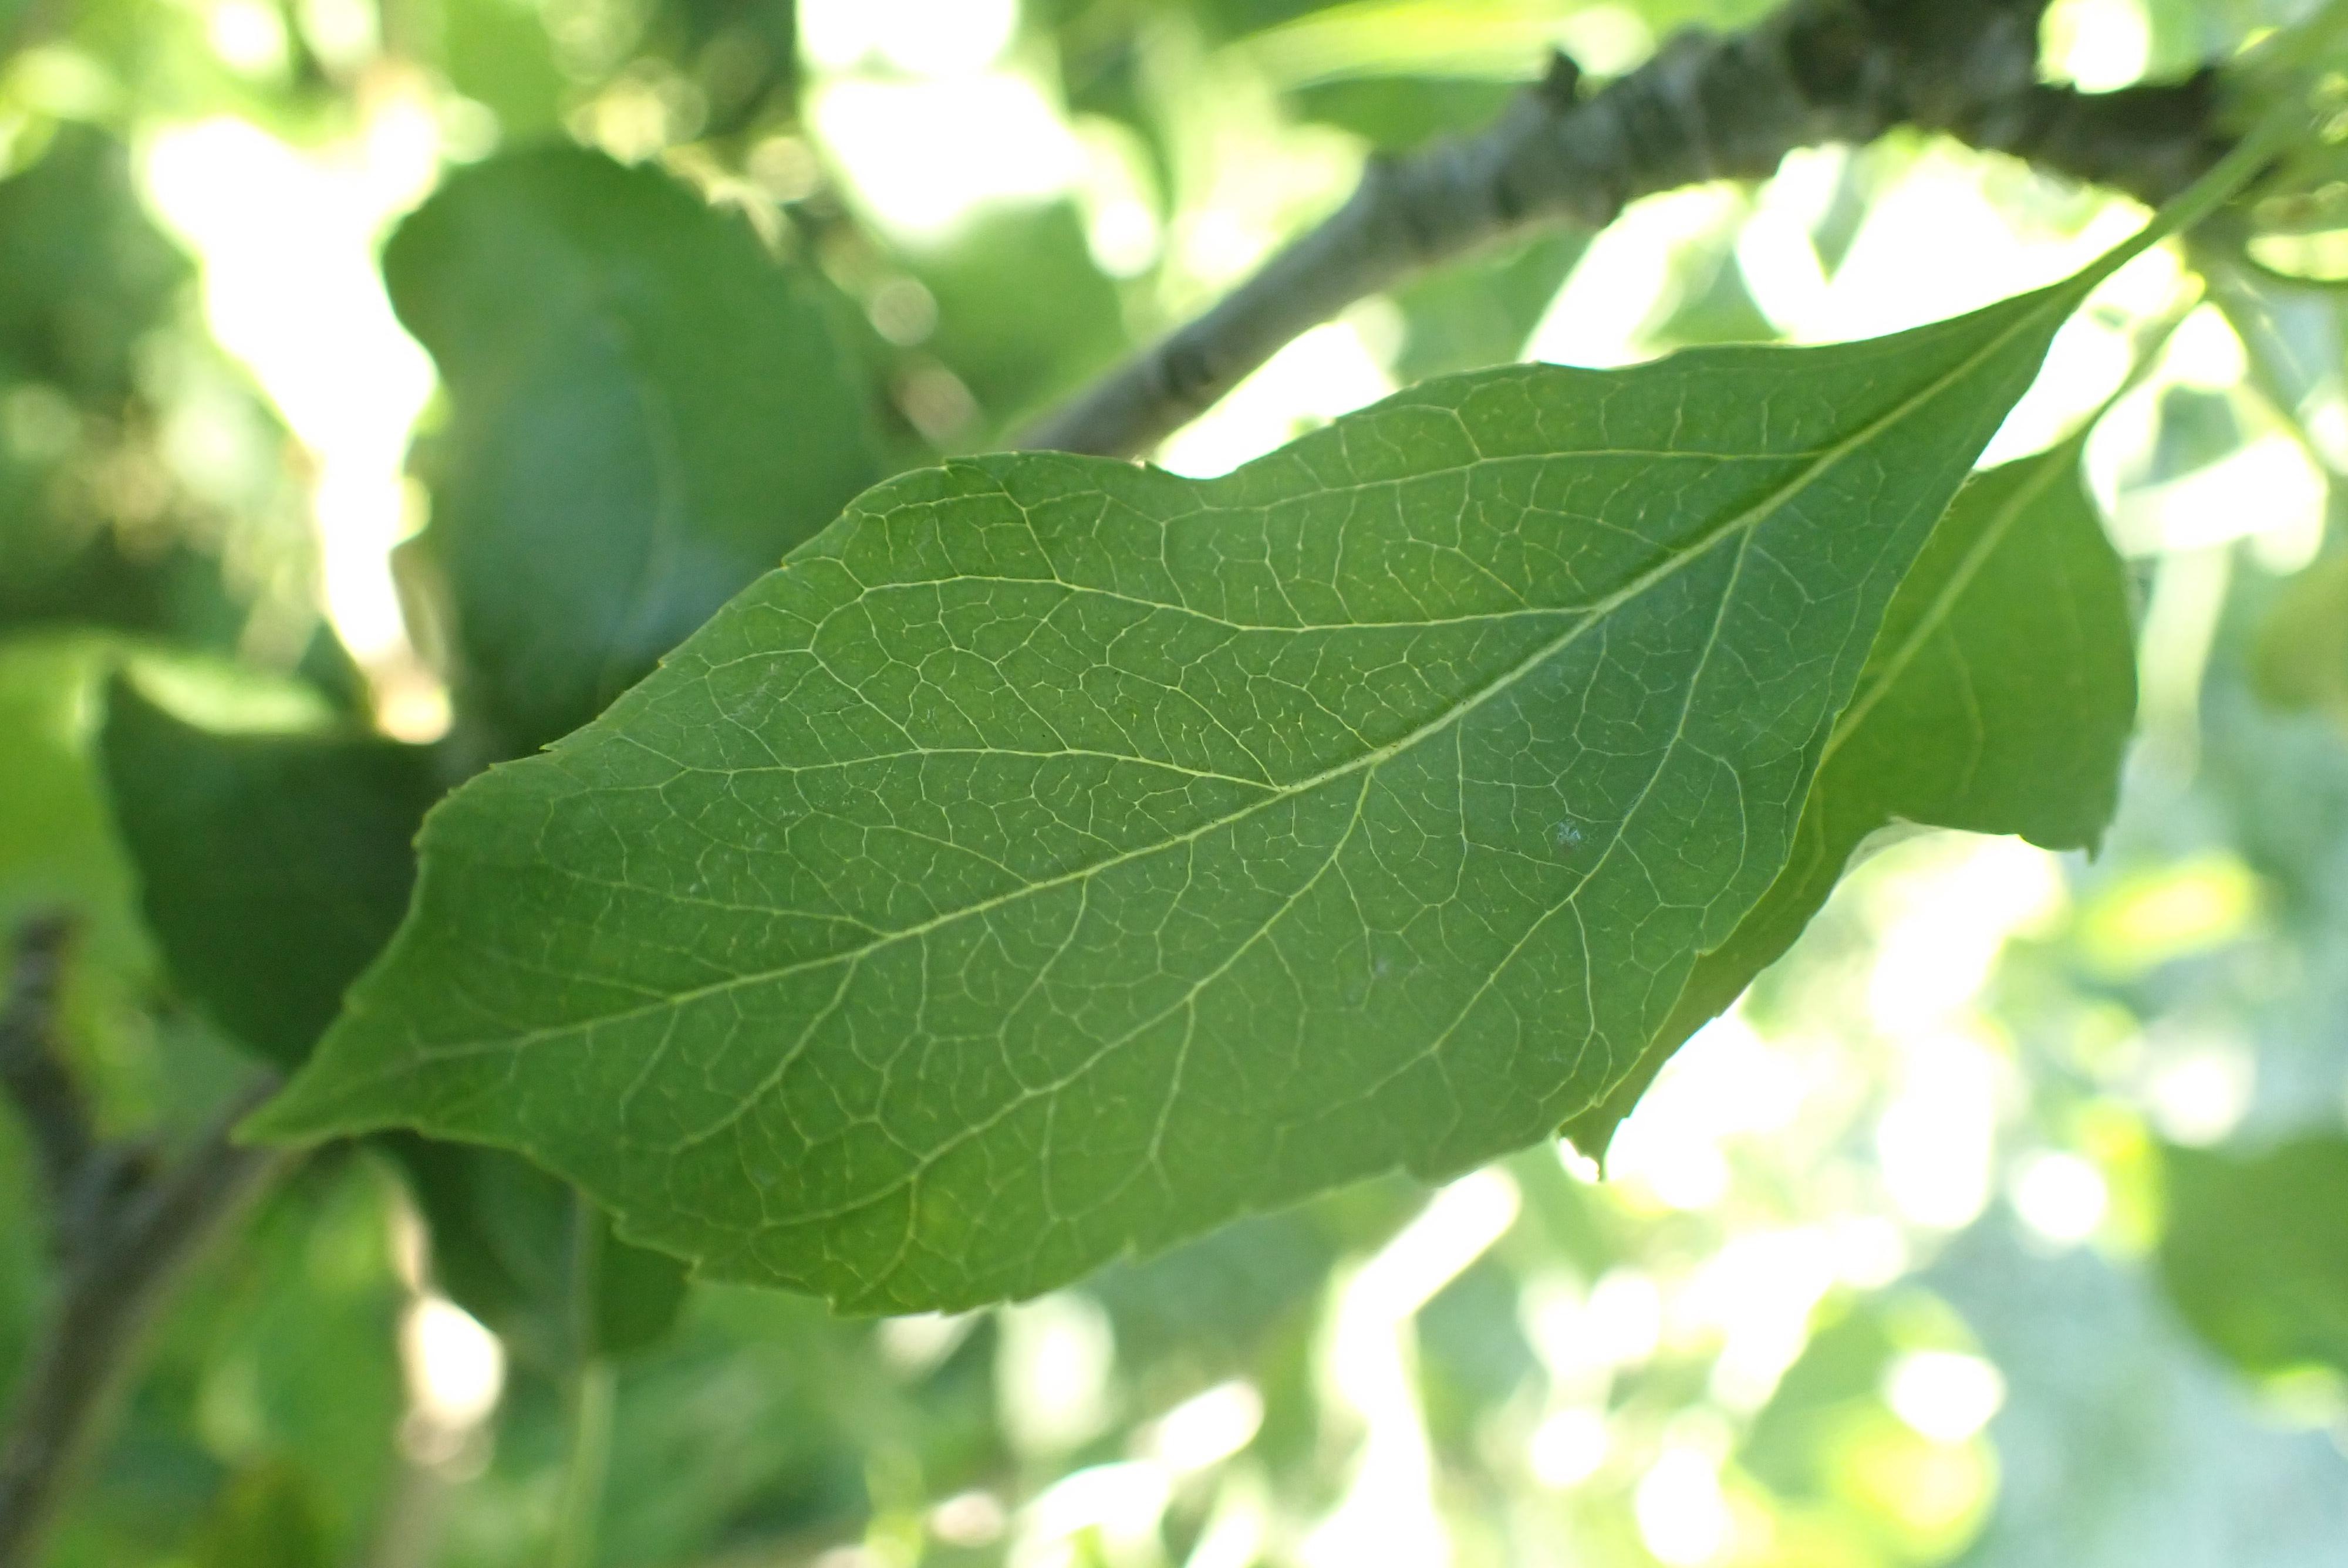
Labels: healthy